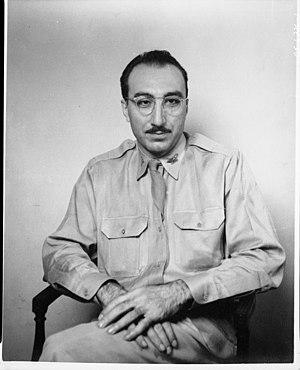
Colonel Michael DeBakey, Medical Corps, US Army, (photo prise entre oct 1945 et Fev 1946. [DeBakey a été l'un des pionniers de la transplantation cardiaque].